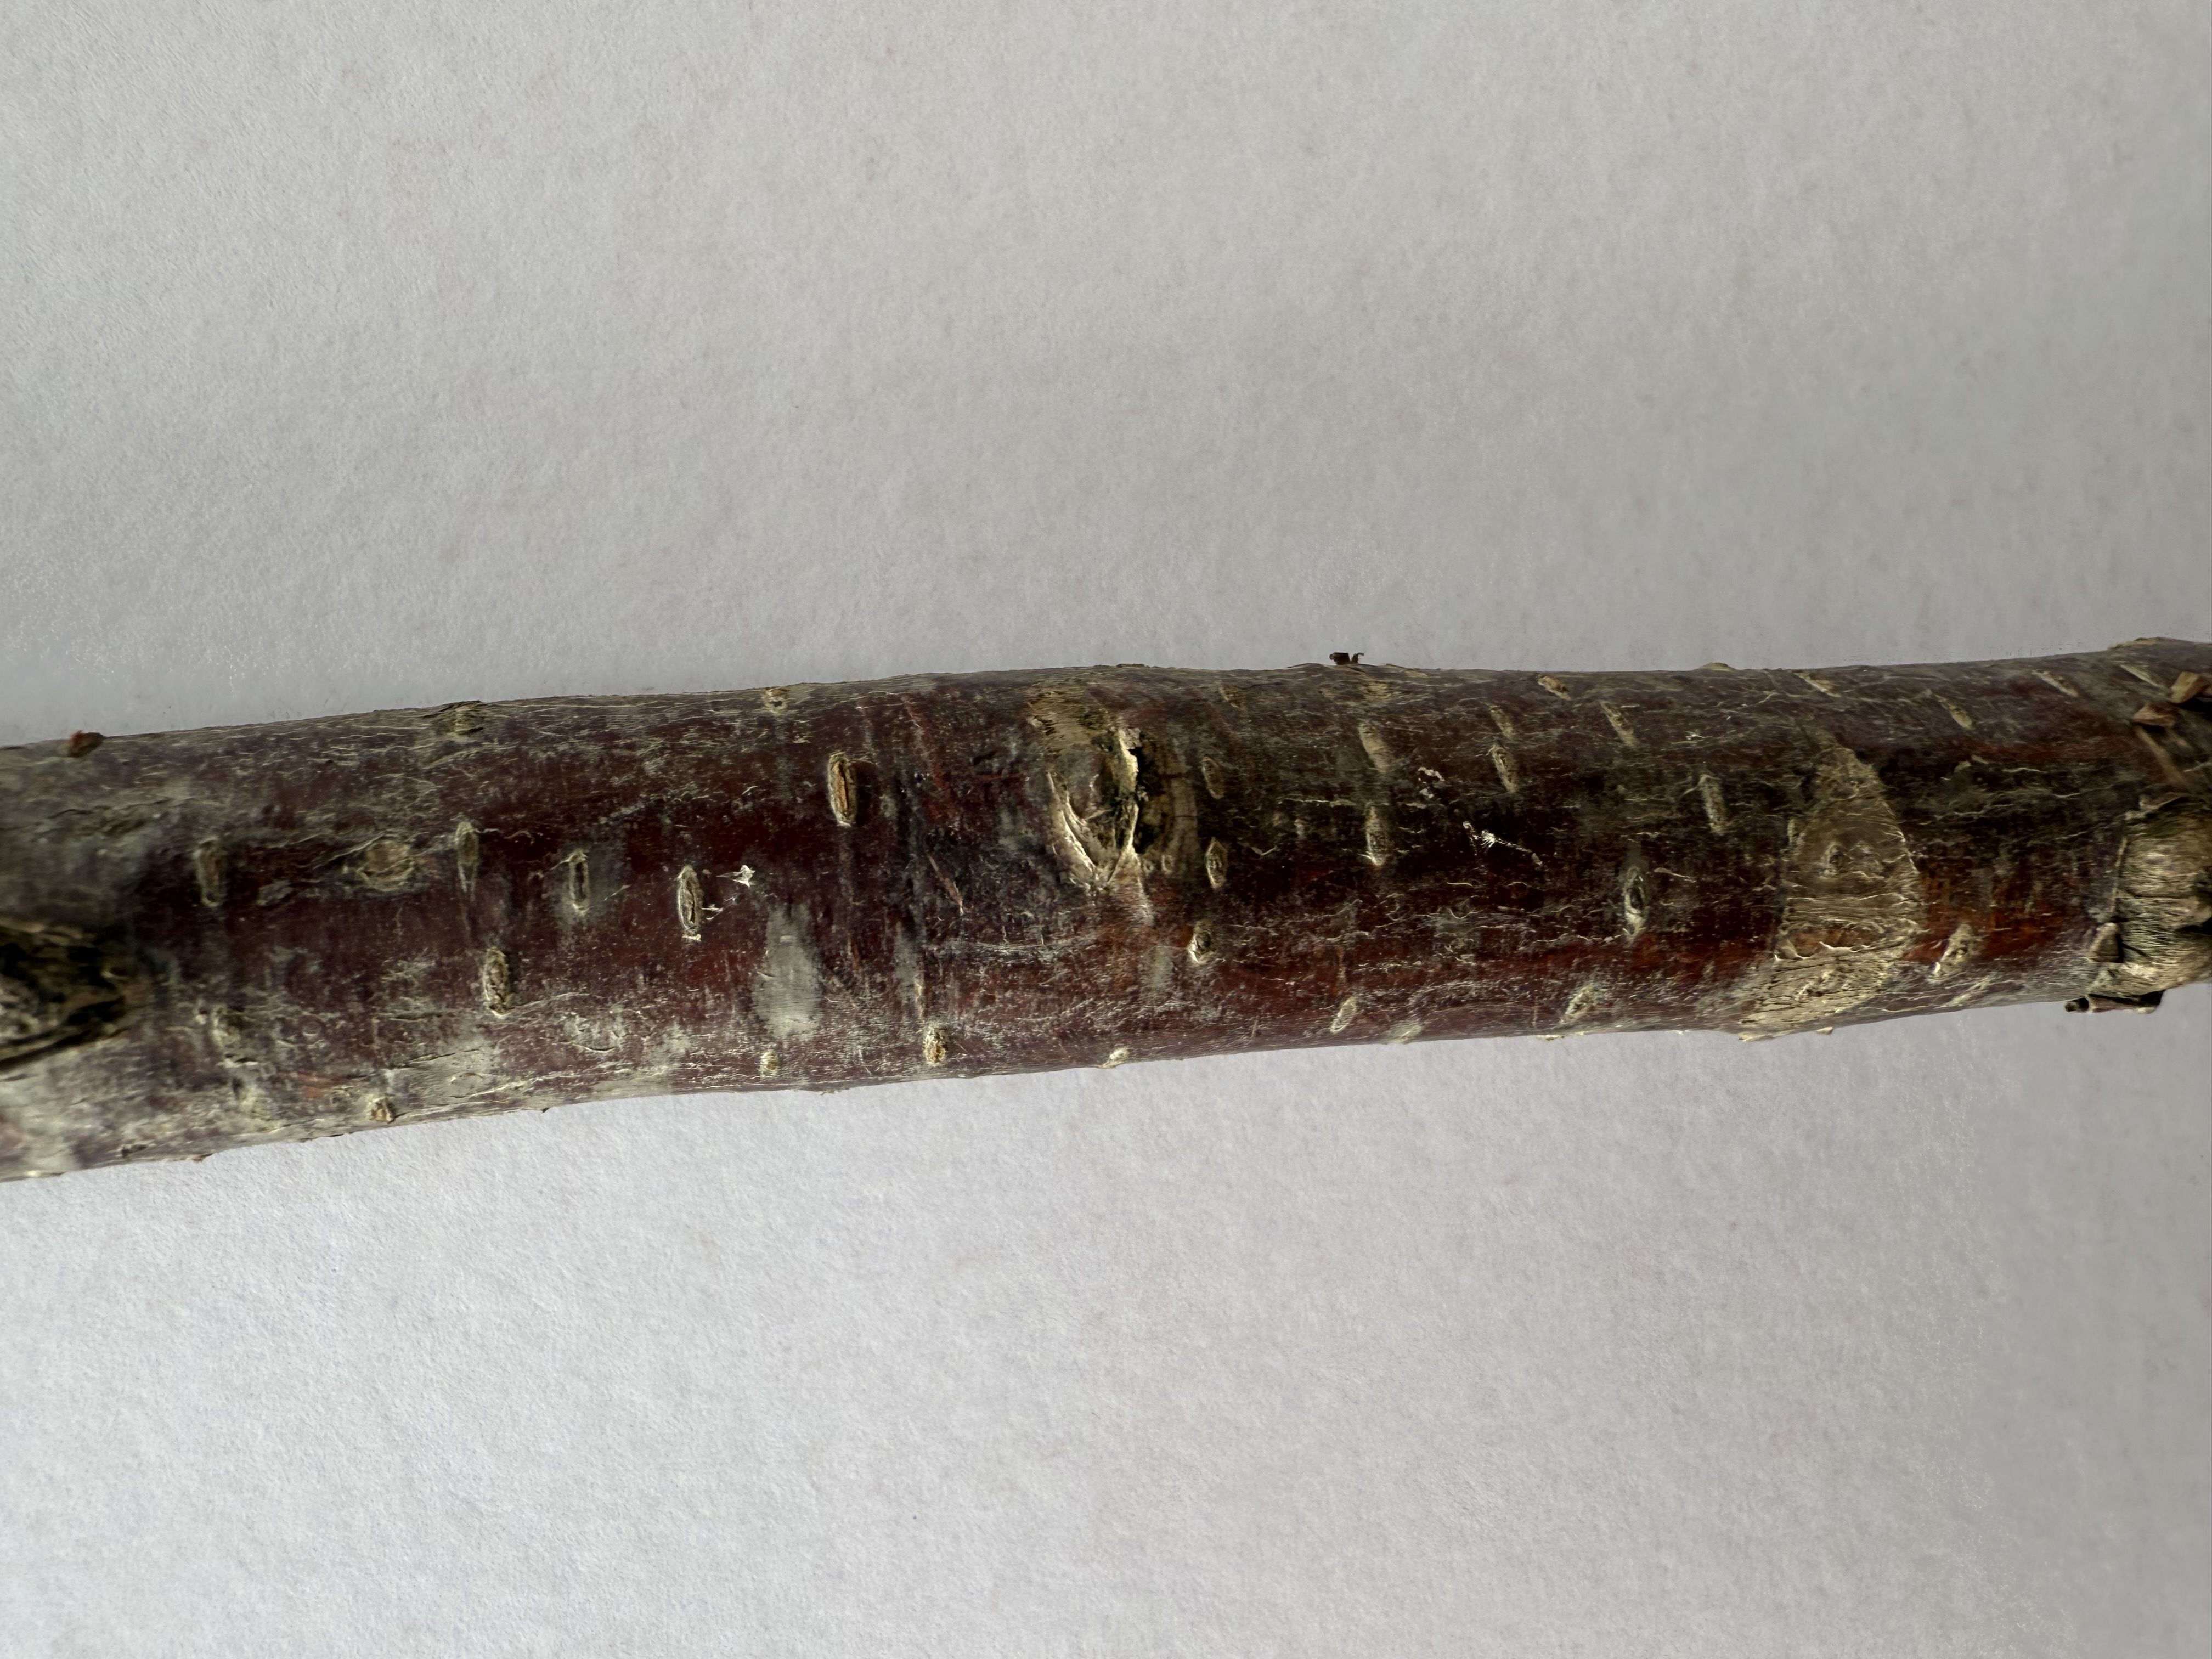
Variety: Kutahya Sour Cherry